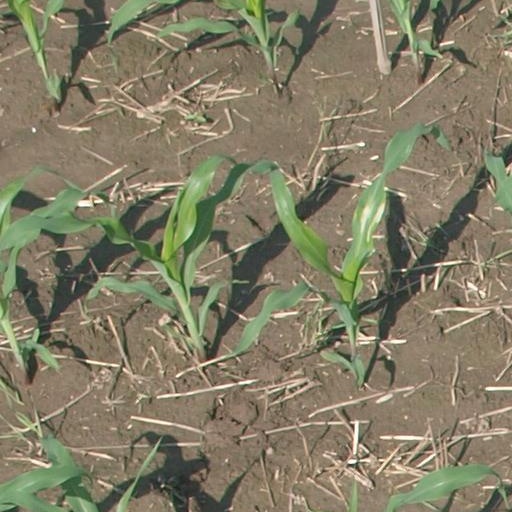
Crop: maize; corn